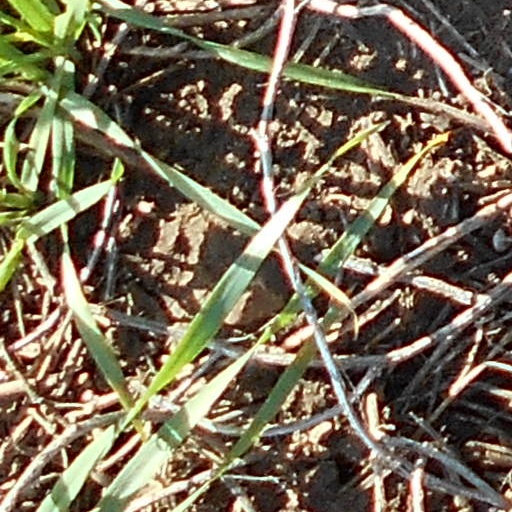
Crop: wheat